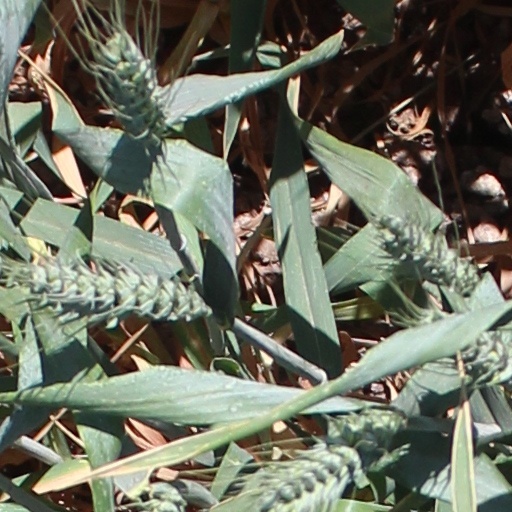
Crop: wheat